First Russian circumnavigation

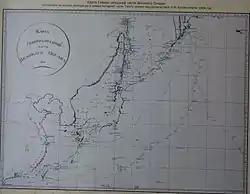
Map of the Krusenstern' routes in the North-Western part of the Pacific Ocean

Japanese authorities sent translators of the lowest rank to conduct negotiations, who demanded the same ceremonial as the Dutch. Krusenstern, Rezanov, and merchant Shemelin depicted arguments regarding whom and how many times to bow. Levenstern drew Japanese authorities to clarify the types of bowings. Japanese could not understand why Russians resented, assuming that they should obey common rules and follow the example of the Dutch. Storms frayed the "Nadezhda", and the vessel desperately needed repair work. The crew even had to agree to disarm the ship and put the whole stock of gunpowder in the Japanese arsenal; they took all the guns and several anchors. Only after small bargaining with the local officials the crew was allowed to keep the swords and the honour guard – guns. Rezanov preached self-humiliation to the crew before the Japanese authorities, but he, answering questions from the Japanese side, behaved arrogantly and aroused many suspicions. As a result, the sloop was transferred to the internal raid in Nagasaki only on November 9 – in a month after the arrival. Due to the extreme restraint of the ambassador, only on December 17 the team was allowed to go ashore. Rezanov was provided with a house and warehouses in Megasaki (street Umegasaki), while the sloop was put for a repair works in Kibati. The ambassador's house was rounded with a bamboo fence, and more resembled a prison. Rezanov, after a year of travelling in extreme conditions when his authority was constantly disputed, did not have a desire and strength to follow Japanese and European vision on diplomatic representation. He constantly scolded his retinue, cursed with translators, and each of his steps was recorded and reported to higher authorities. There were also incidents of another kind: when women were delivered to the embassy, Rezanov complained that locals use teeth blackening. Authorities resented him, and said that "Russians have the same tastes as Dutch".